Norwalk, Ohio

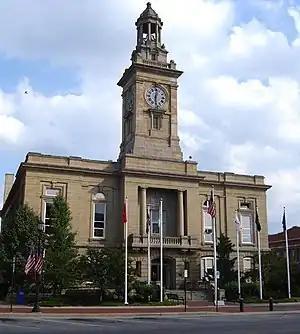
The Huron County Courthouse and Jail in downtown Norwalk

On July 11, 1779, Norwalk, Connecticut, was burned by British Loyalists under Lieutenant-general William Tryon. In 1800, the U.S. federal government gave an area in the Connecticut Western Reserve as compensation; and in 1806, 13 men arrived to make the first survey of what would be called the Firelands.